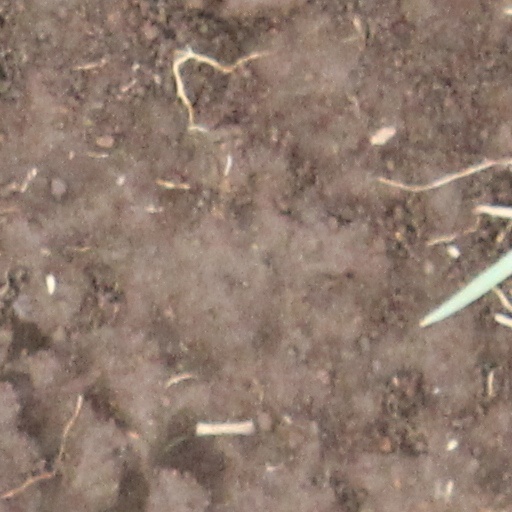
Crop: wheat